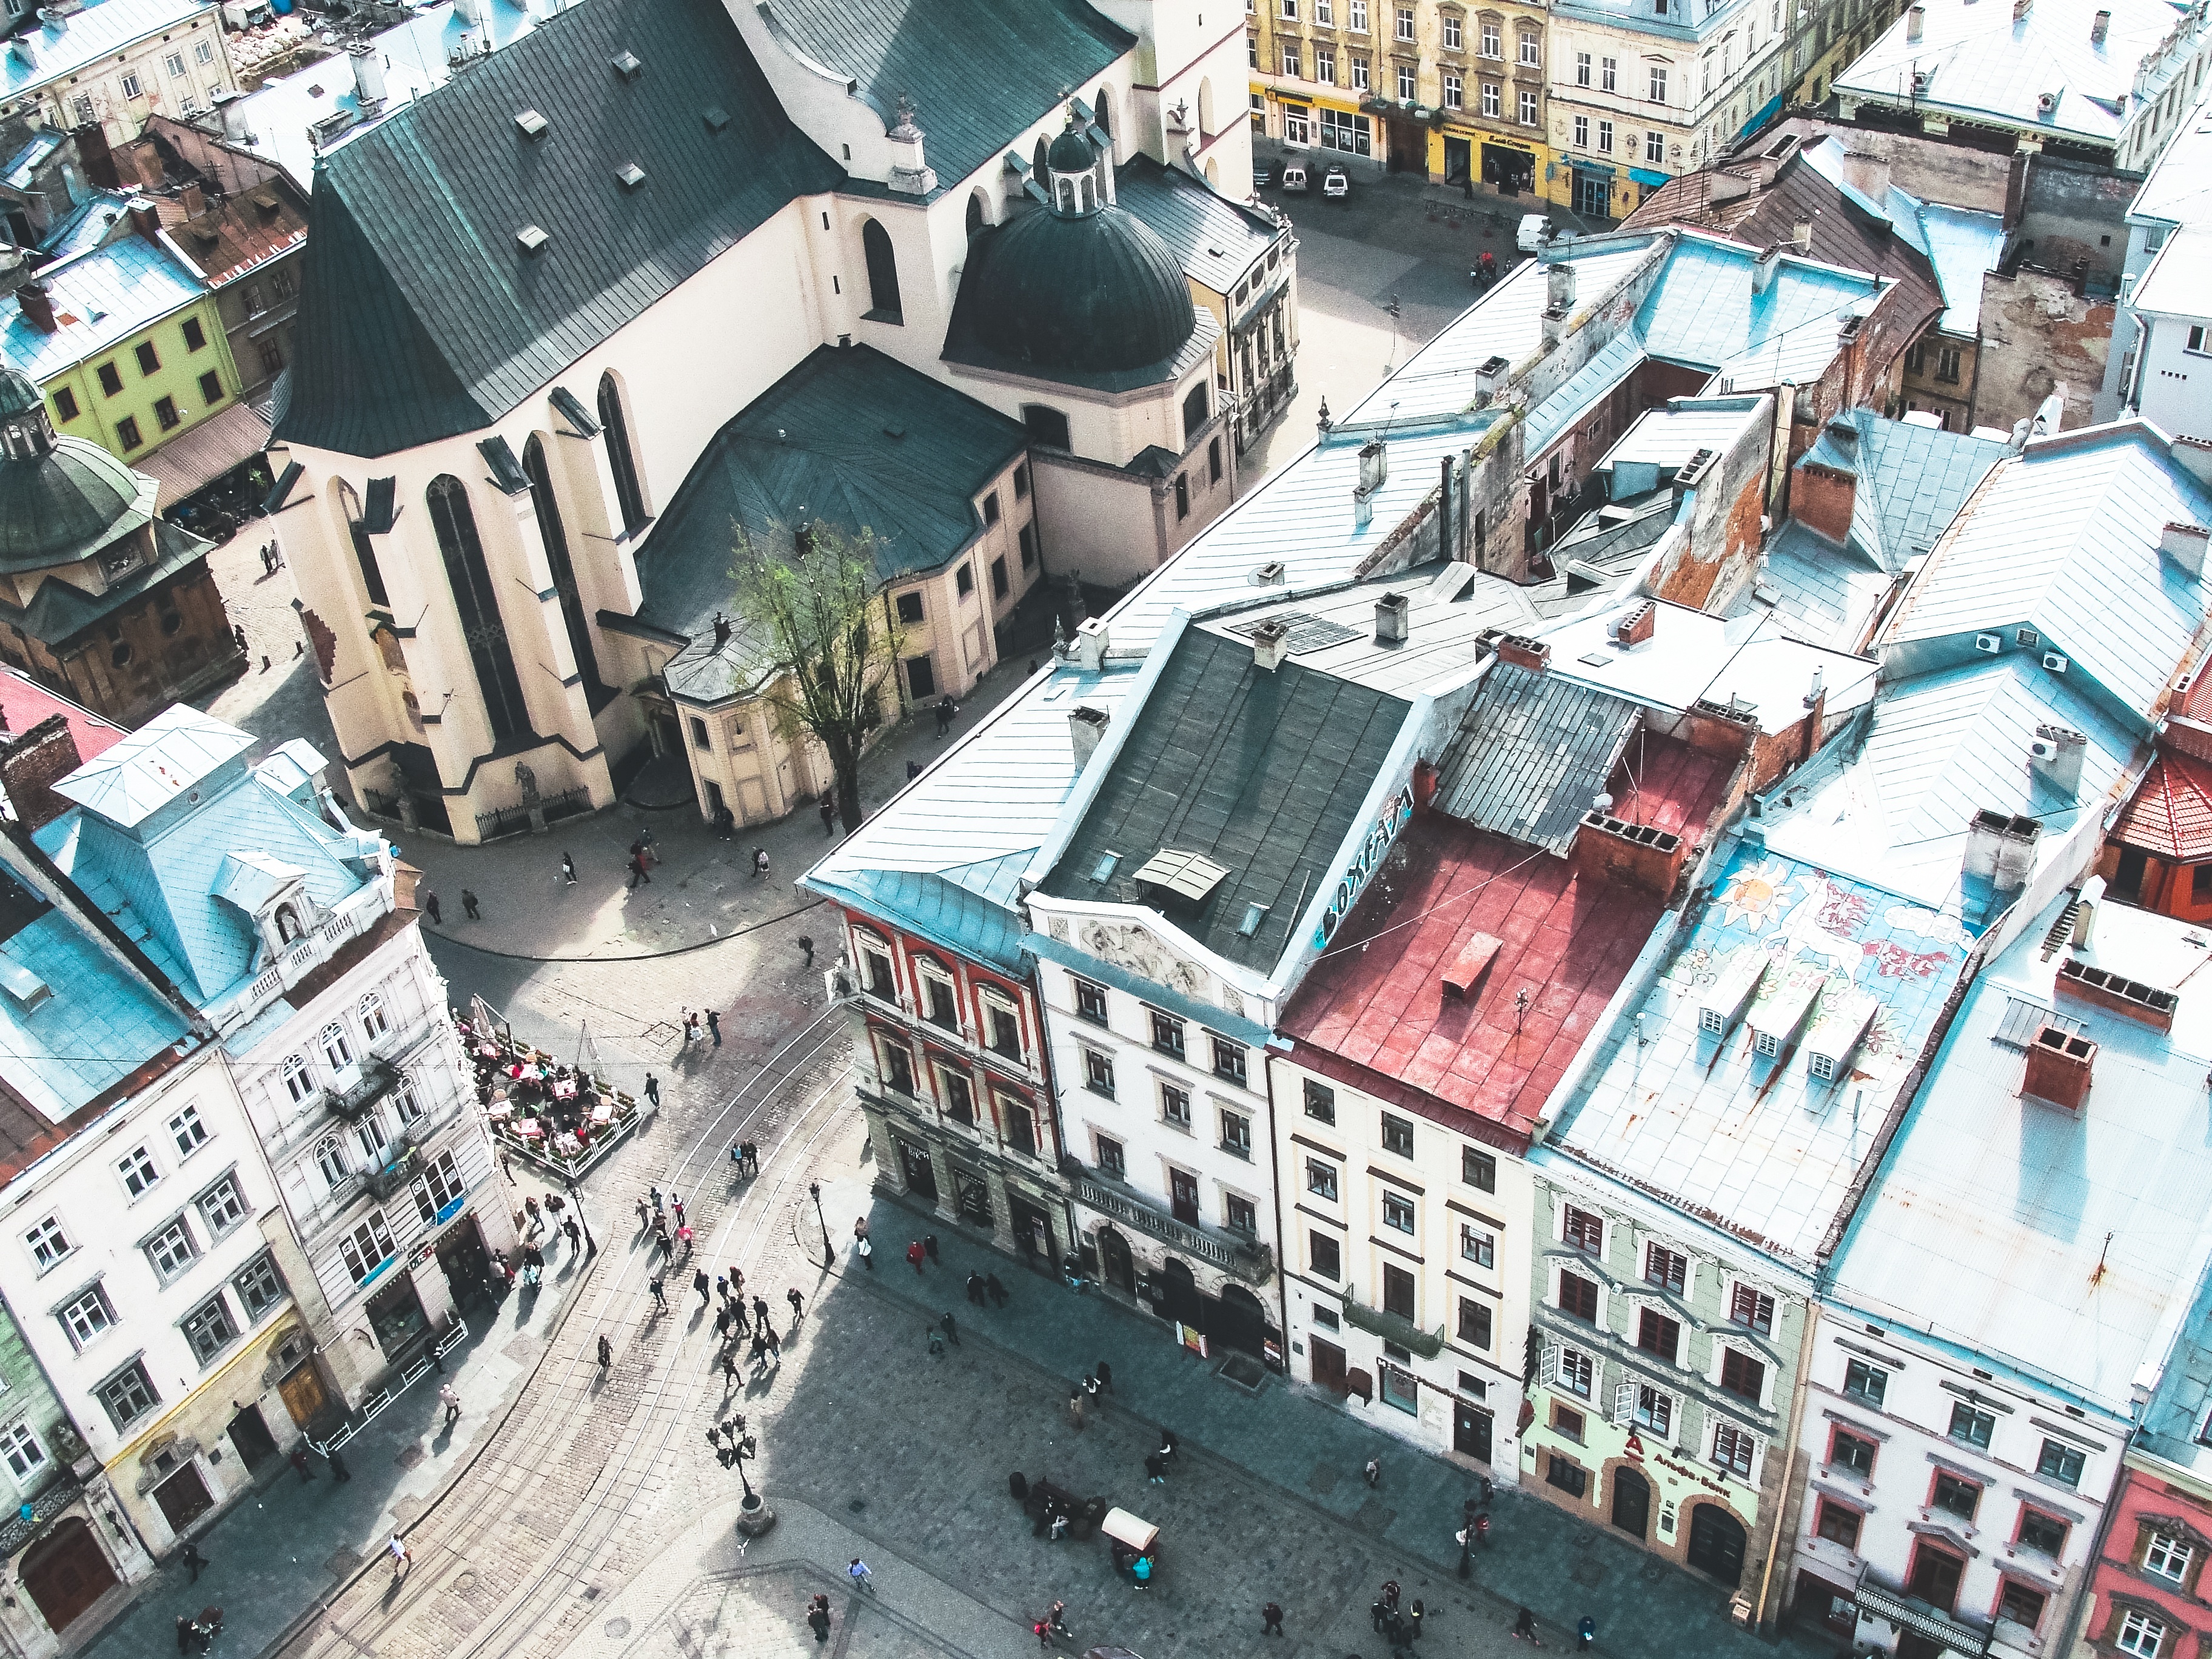
architecture, people, street, town, city, skyscraper, urban, cityscape, downtown, buildings, town square, roofs, slum, metropolis, neighbourhood, bird's eye view, aerial photography, urban area, residential area, human settlement